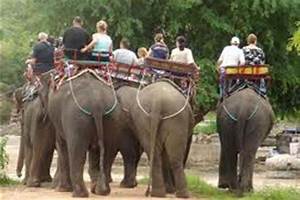
Label: elephant